Jorge Luis Lavalle Maury

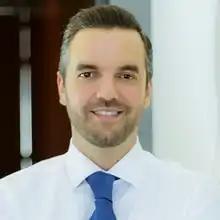

Jorge Luis Lavalle Maury (born July 16, 1975 in Campeche City, Campeche) is a Mexican politician formerly affiliated with the National Action Party. From September 2012 to September 2018, Lavalle served as first minority senator representing the state of Campeche in the Mexican senate.